Home composting

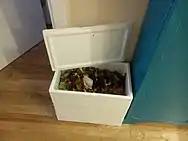
Closed bin home composting using a polystyrene box

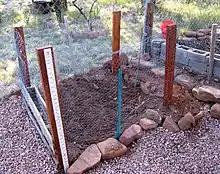
Open bin home composting

Securing an additional smaller compost bin to collect food scraps is recommended if the primary bin is further from the main area where compost materials are frequently produced. This will avoid the inconvenience of constantly moving to the location of the main compost bin.